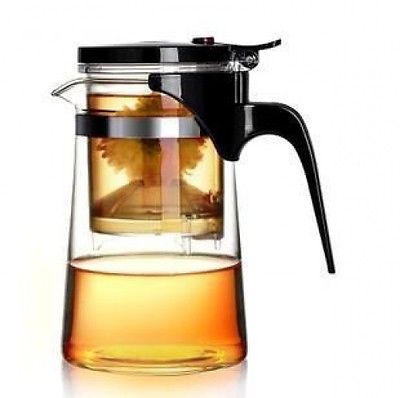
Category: kettle